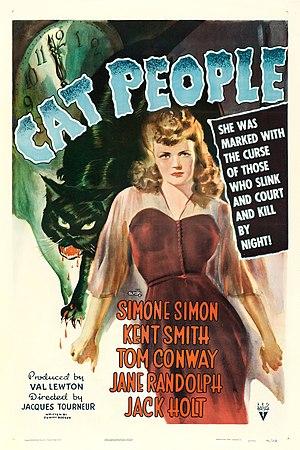
La Féline est un film américain réalisé par Jacques Tourneur, sorti sur les écrans en 1942.